2020 Democratic National Convention

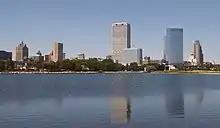
The host city of the convention was Milwaukee, Wisconsin.

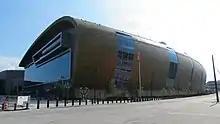
The Fiserv Forum was the original venue selected for the convention.

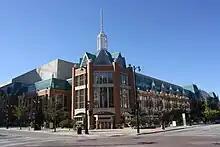
Wisconsin Center was ultimately the main location of the convention amid venue downsizing due to the ongoing COVID-19 pandemic.

Bids on the site for the convention were solicited by the Democratic National Committee (DNC) in late 2017. Preliminary requirements for host cities that the DNC laid out included that they should have between 17,000 and 18,000 hotel rooms (including 1,000 luxury suites) located within 30 minutes of the convention venue.